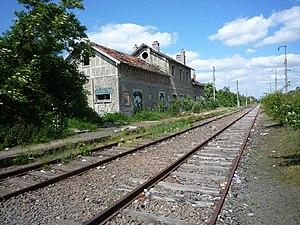
Ancienne gare d'Aniche, France.
La gare d'Aniche est une gare ferroviaire française de la ligne d'Aubigny-au-Bac à Somain, située sur le territoire de la commune d'Aniche.